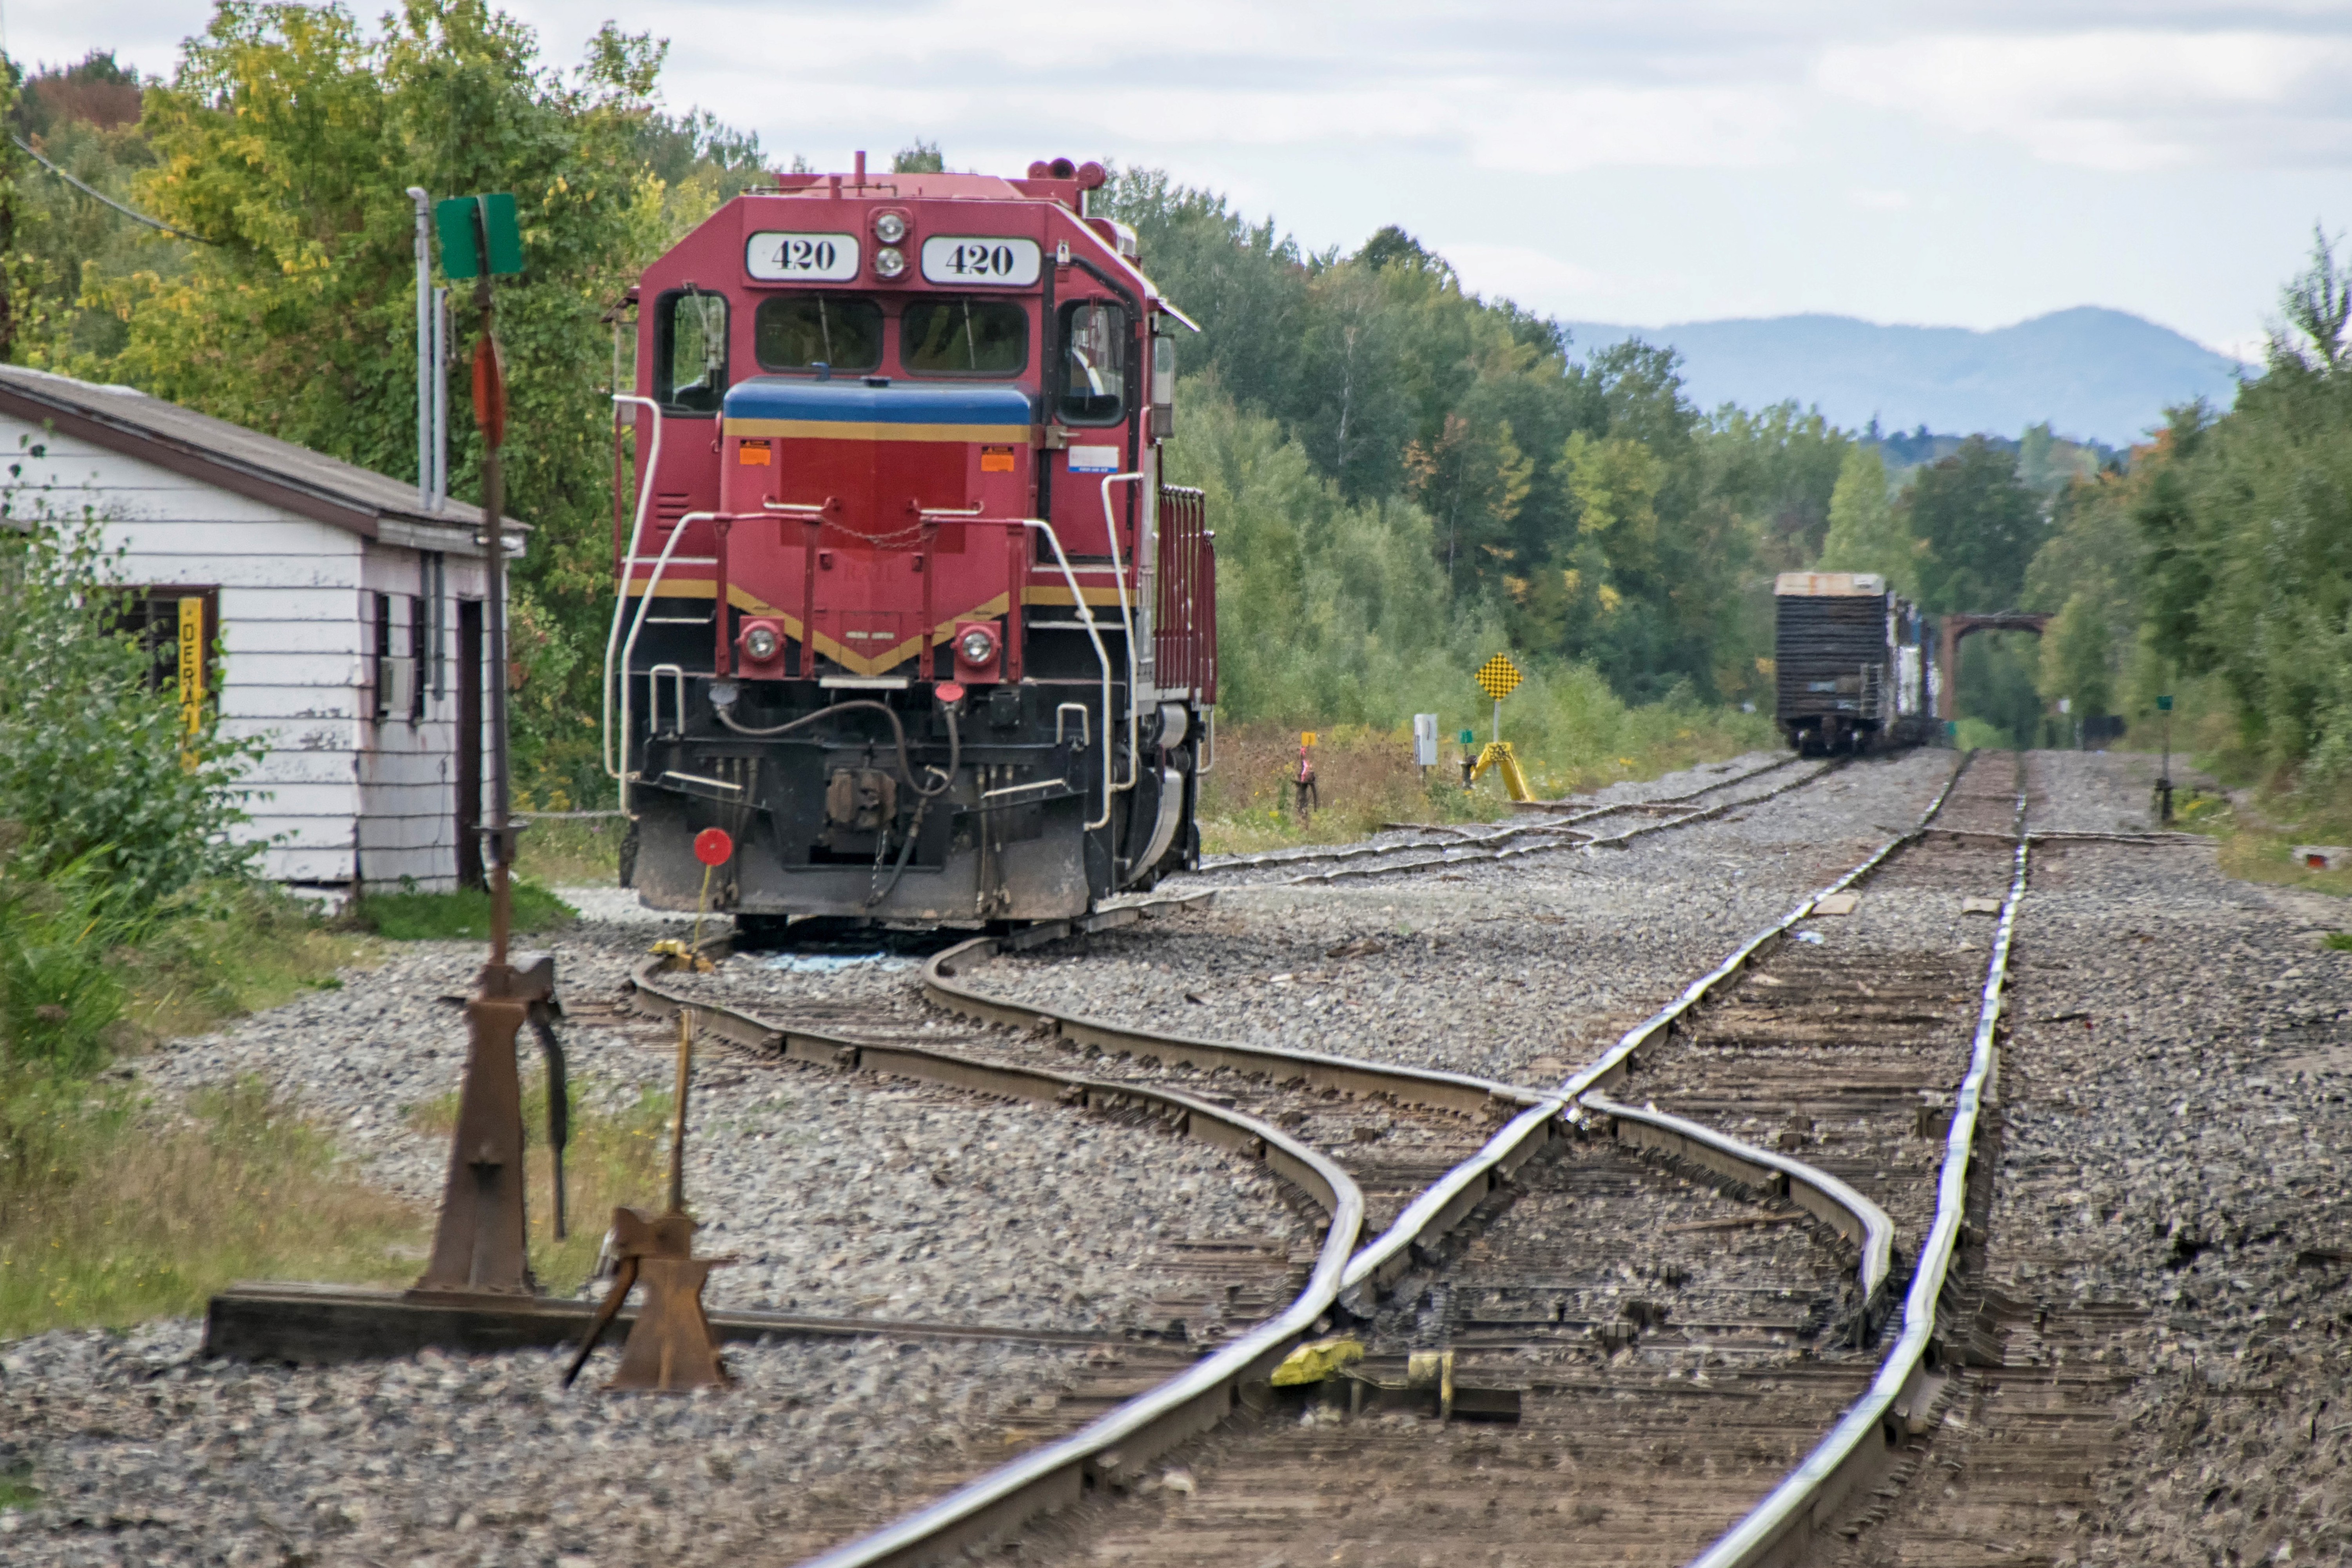
track, railway, train, transport, vehicle, de, chemin, fer, locomotive, canada, quebec, sherbrooke, rail transport, rolling stock, railroad car